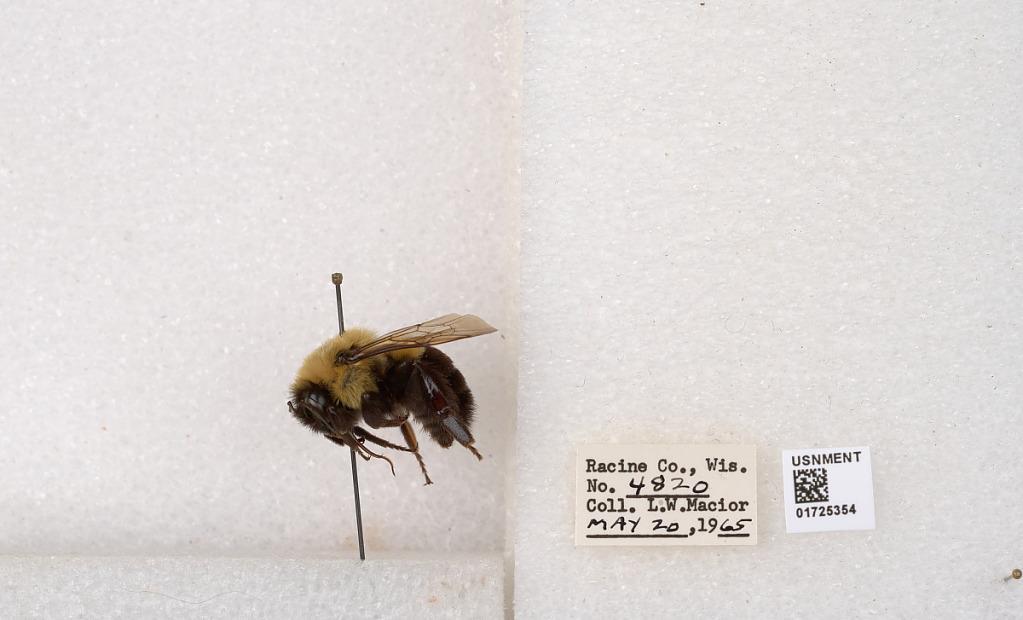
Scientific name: Bombus impatiens Cresson
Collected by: L. Macior
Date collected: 1965-5-20
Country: United States
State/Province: Wisconsin
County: Racine
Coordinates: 42.7299, -87.8123